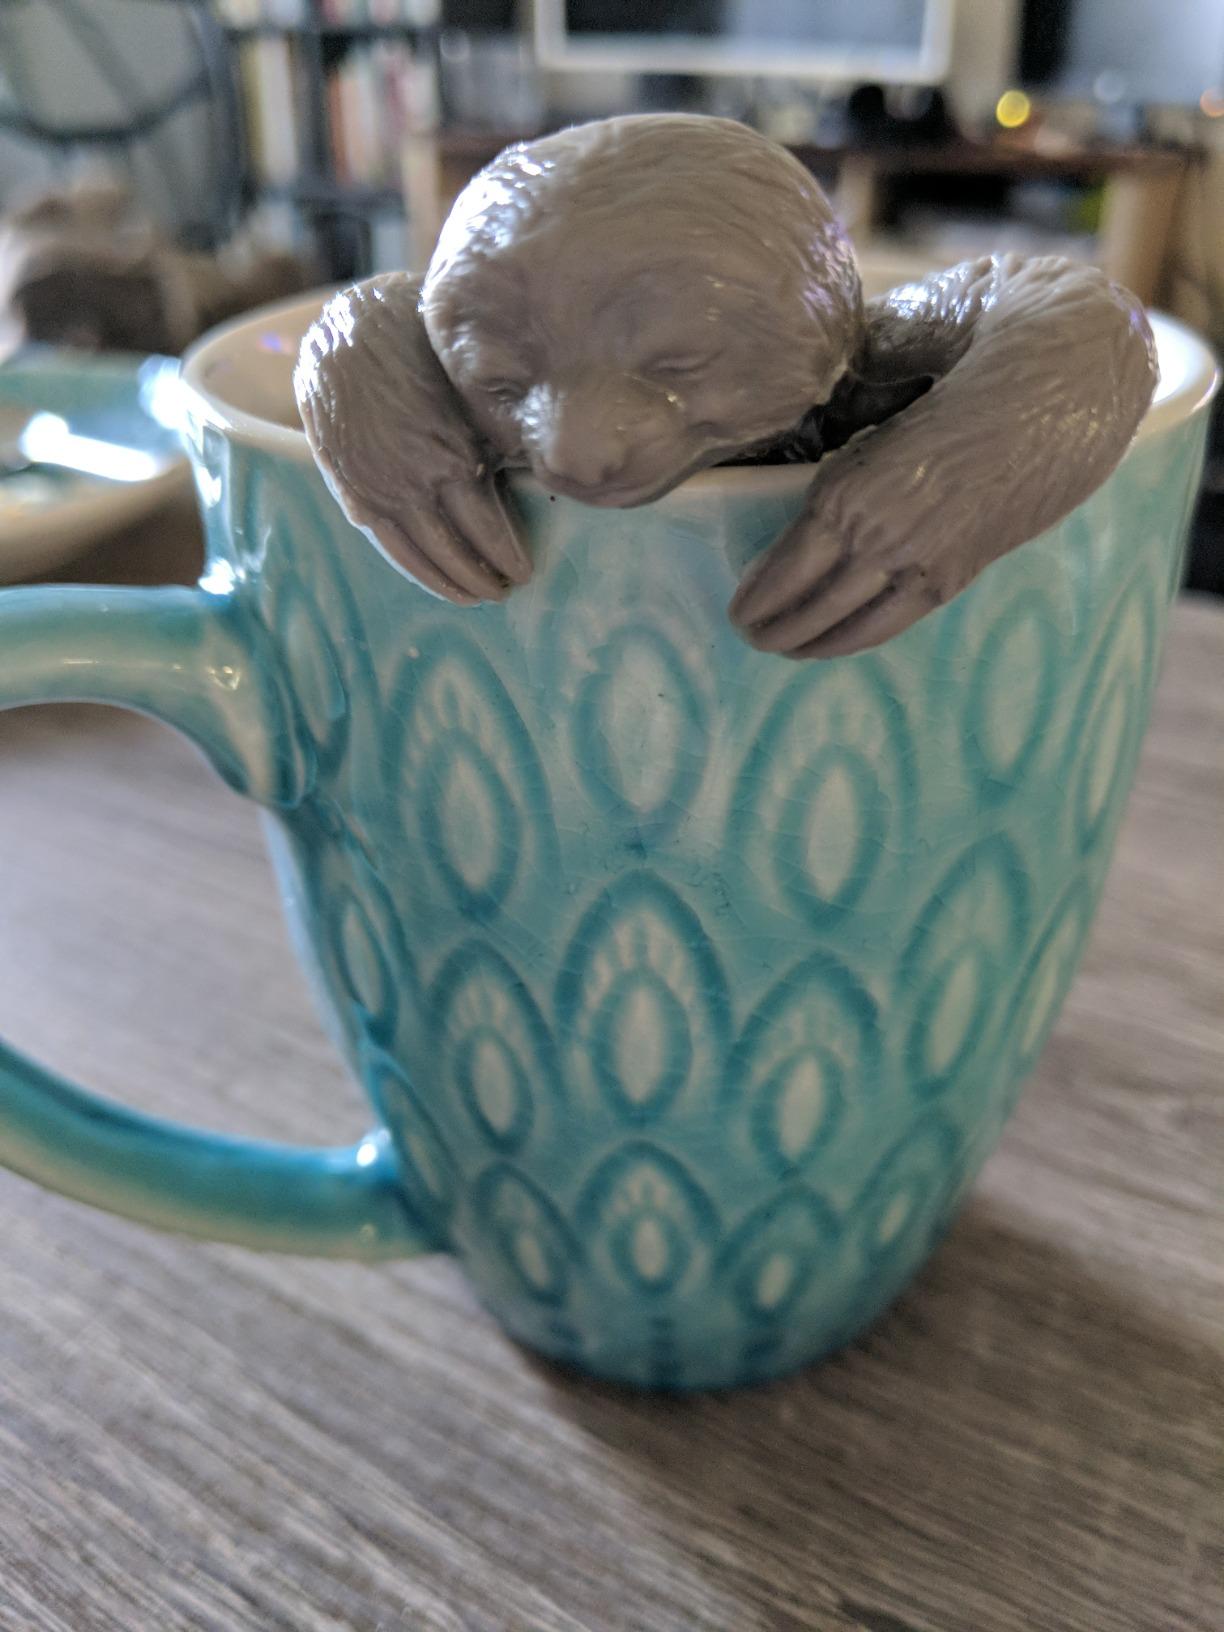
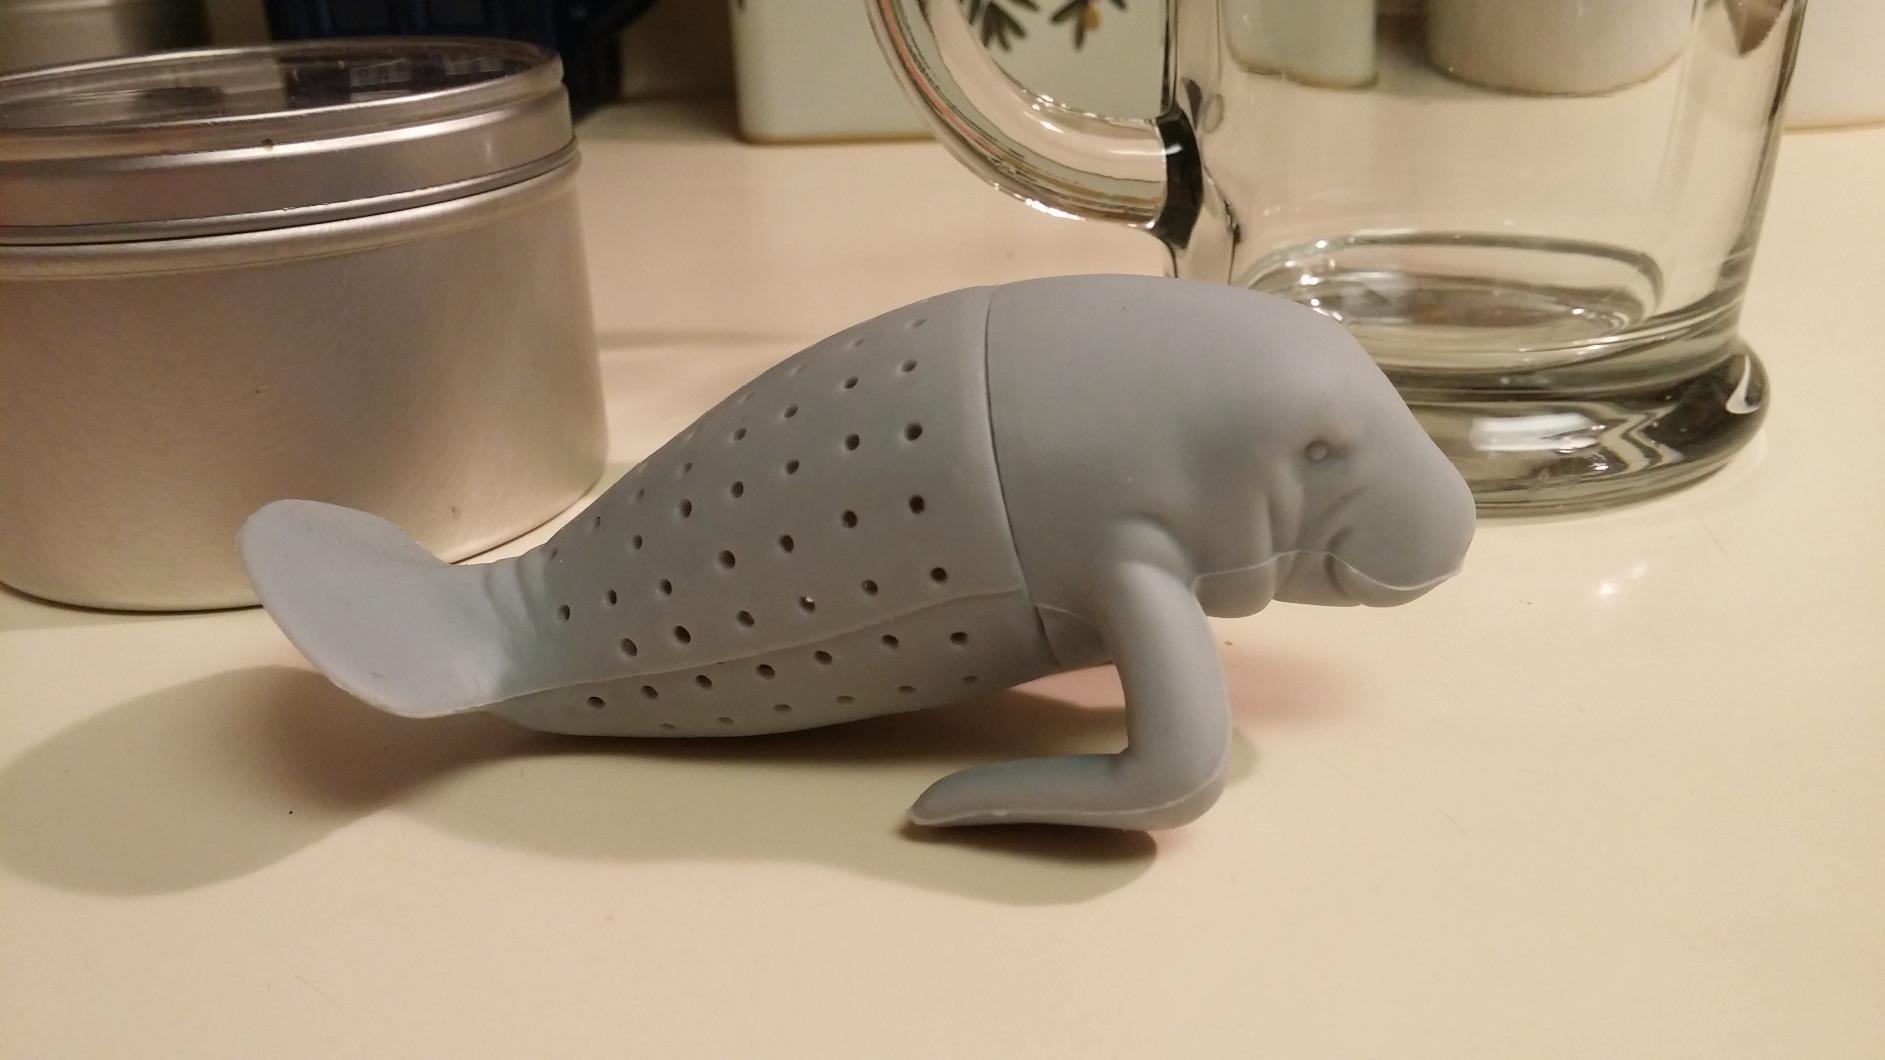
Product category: items_tea
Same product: no